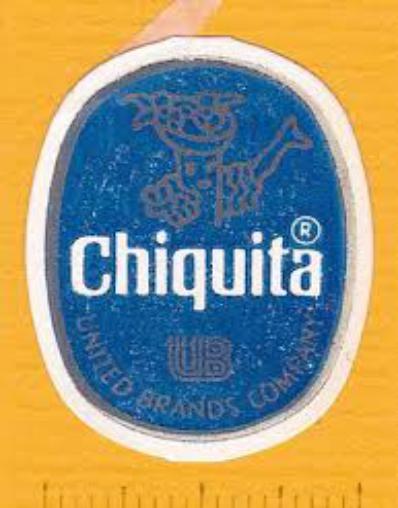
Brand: Chiquita
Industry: Clothes